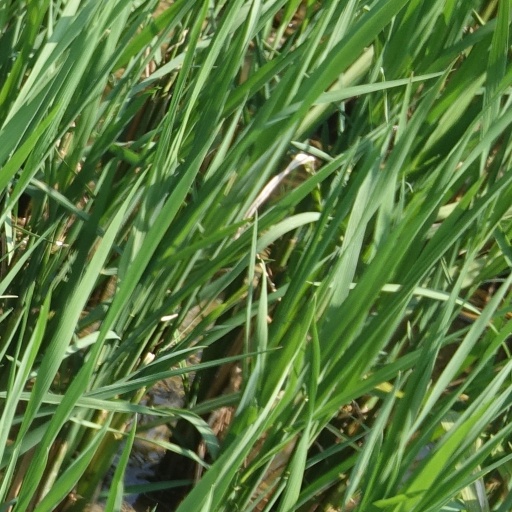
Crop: rice